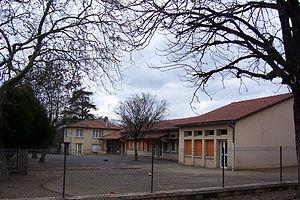
École primaire d'Assier en France.
Assier est une commune française, située dans le département du Lot en région Occitanie. La commune se trouve à la limite du causse et du Limargue.